Richard Wagner Monument

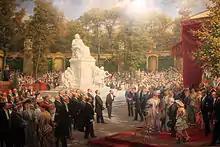
Unveiling of the Richard Wagner Monument in the Tiergarten (1908), by Anton von Werner.

The Richard Wagner Monument is a memorial sculpture of Richard Wagner by Gustav Eberlein, located in Tiergarten in Berlin, Germany. It was created during 1901–1903 and is installed along Tiergartenstraße across from the Indian Embassy. It depicts Wagner in a seated pose and is covered by a roof.